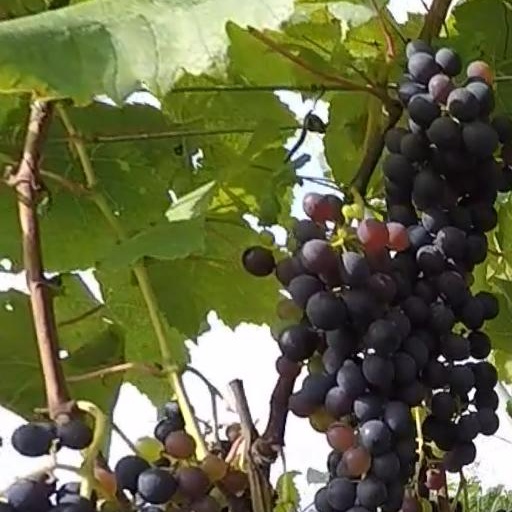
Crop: grape